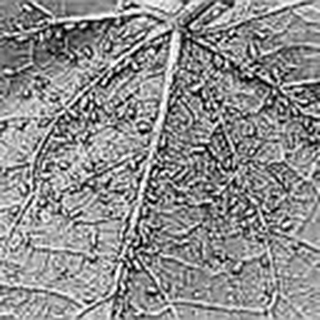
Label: cotton_aphids